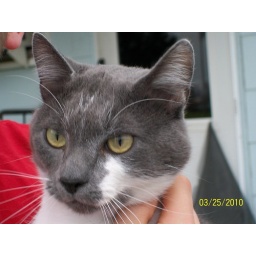
Charcoal tore the screen down on the door in the background because he wanted in. Not remorseful one bit it seems.